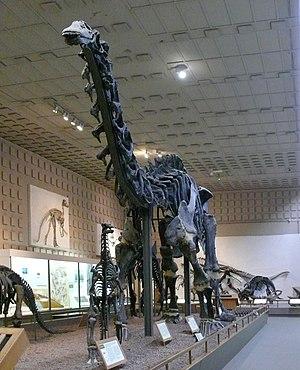
Les Apatosaurinae forment une sous-famille éteinte de grands sauropodes de la famille des diplodocidés qui vécurent en Amérique du Nord au Jurassique supérieur, soit il y a environ entre 157 et 145 Ma. Leurs restes fossiles ont été découverts dans les états de l'ouest et du centre des États-Unis.